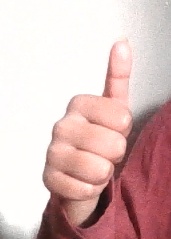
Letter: aleff